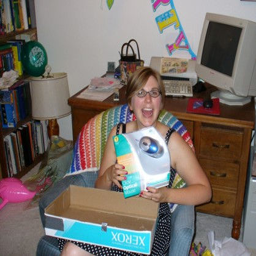
A smiling woman holding a computer mouse box.
A happy woman showing her surprise with a new computer mouse.
A woman sitting in a chair holding up a mouse.
Woman showing a new computer mouse at a home party
A girl in a chair excitedly opens a box with a computer mouse inside.